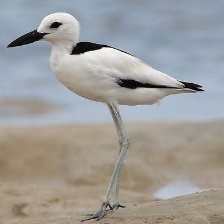
Species: CRAB PLOVER
Scientific name: DROMAS ARDEOLA